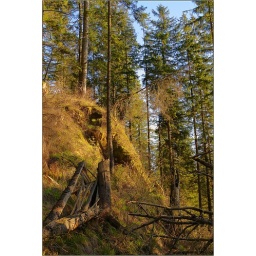
Typical landscape of a fir tree forest in Karpatian mountains.